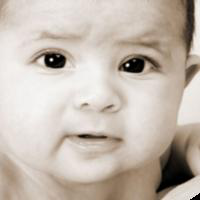
Age group: age 01-10